HMS Erin

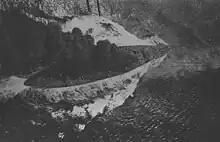
"Erin" making a smoke screen, as seen from a kite balloon

The Grand Fleet sortied on 18 August to ambush the High Seas Fleet while it advanced into the southern North Sea, but miscommunications and mistakes prevented Jellicoe from intercepting the German fleet before it returned to port. Two light cruisers were sunk by German U-boats during the operation, prompting Jellicoe to decide to not risk the major units of the fleet south of 55° 30' North due to the prevalence of German submarines and mines. The Admiralty concurred and stipulated that the Grand Fleet would not sortie unless the German fleet was attempting an invasion of Britain or that it could be forced into an engagement at a disadvantage. When Stanley was promoted to rear-admiral on 26 April 1917, he was replaced by Captain Walter Ellerton.